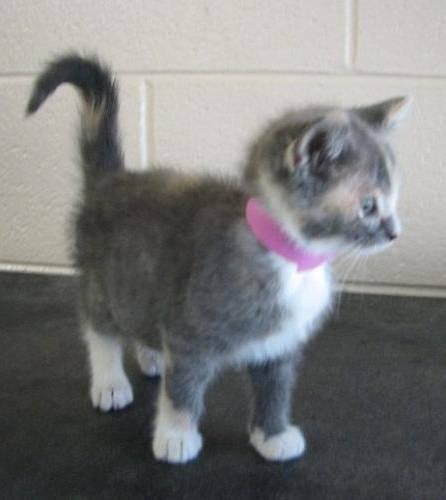
cat